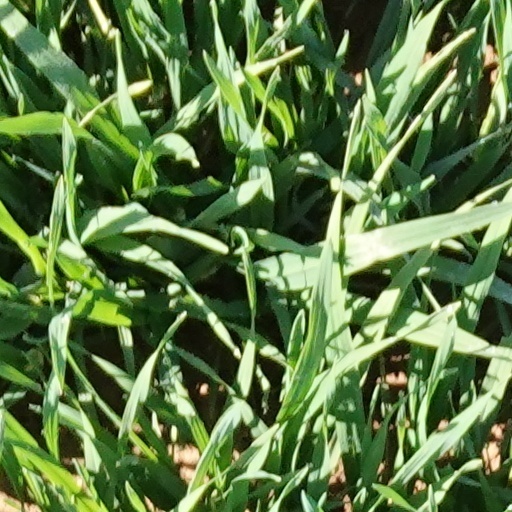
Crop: wheat